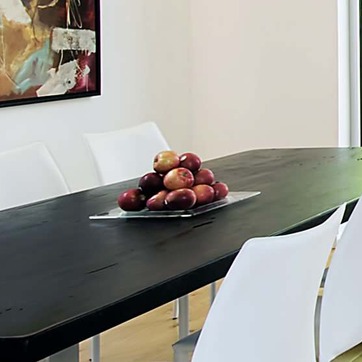
Material: food